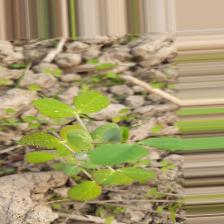
Label: Powdery Mildew